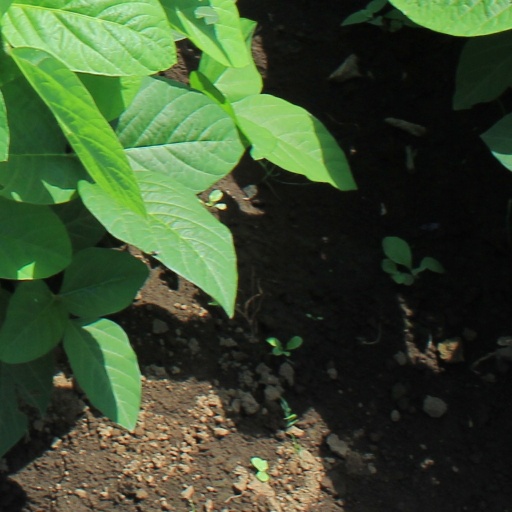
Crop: soybean